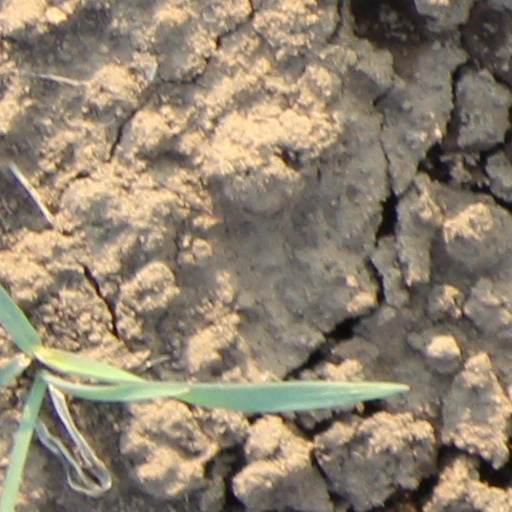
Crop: wheat